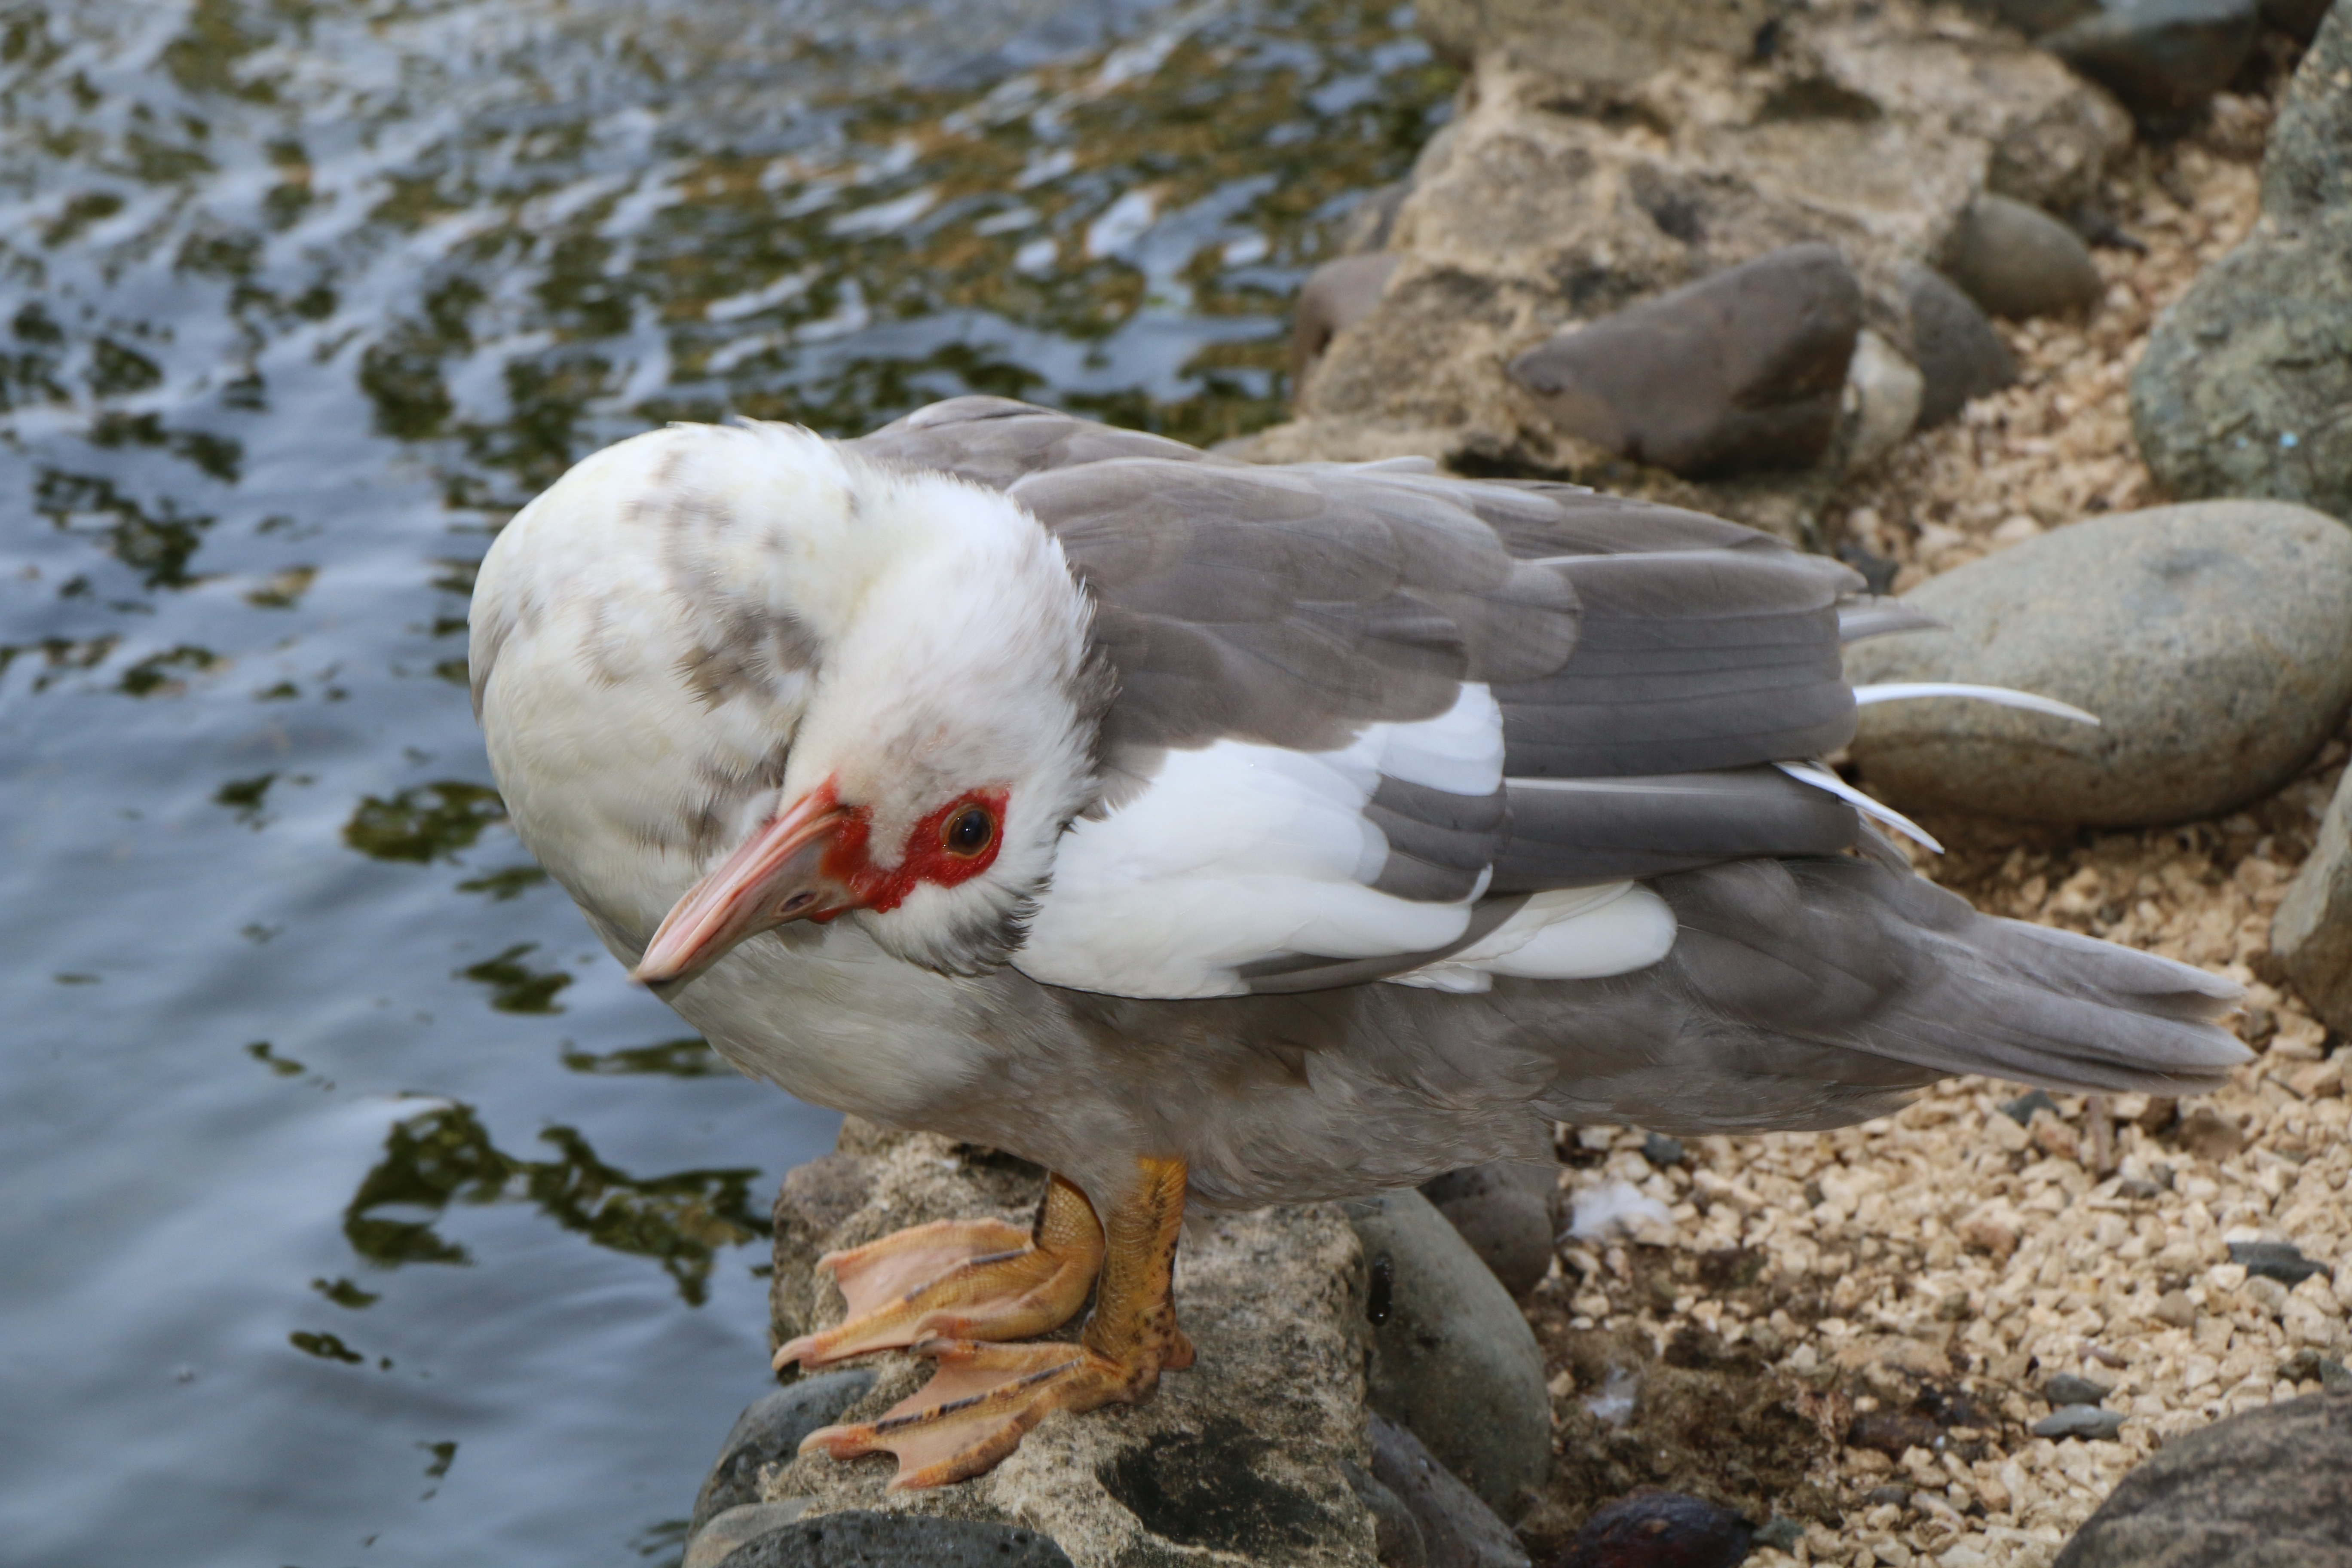
water, bird, wing, lake, seabird, wildlife, beak, gray, fauna, duck, feathers, vertebrate, upside down, water bird, bianca, red eyes, charadriiformes